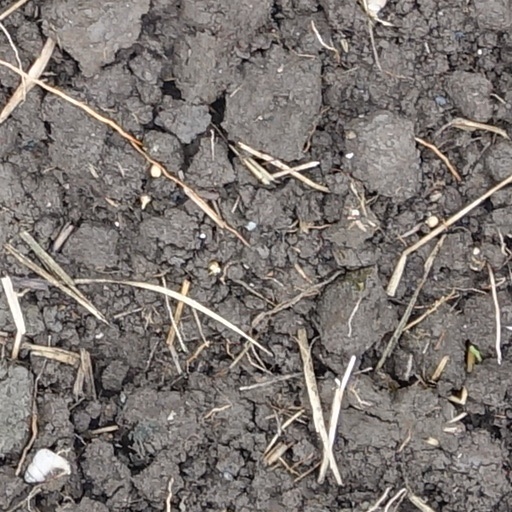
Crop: wheat